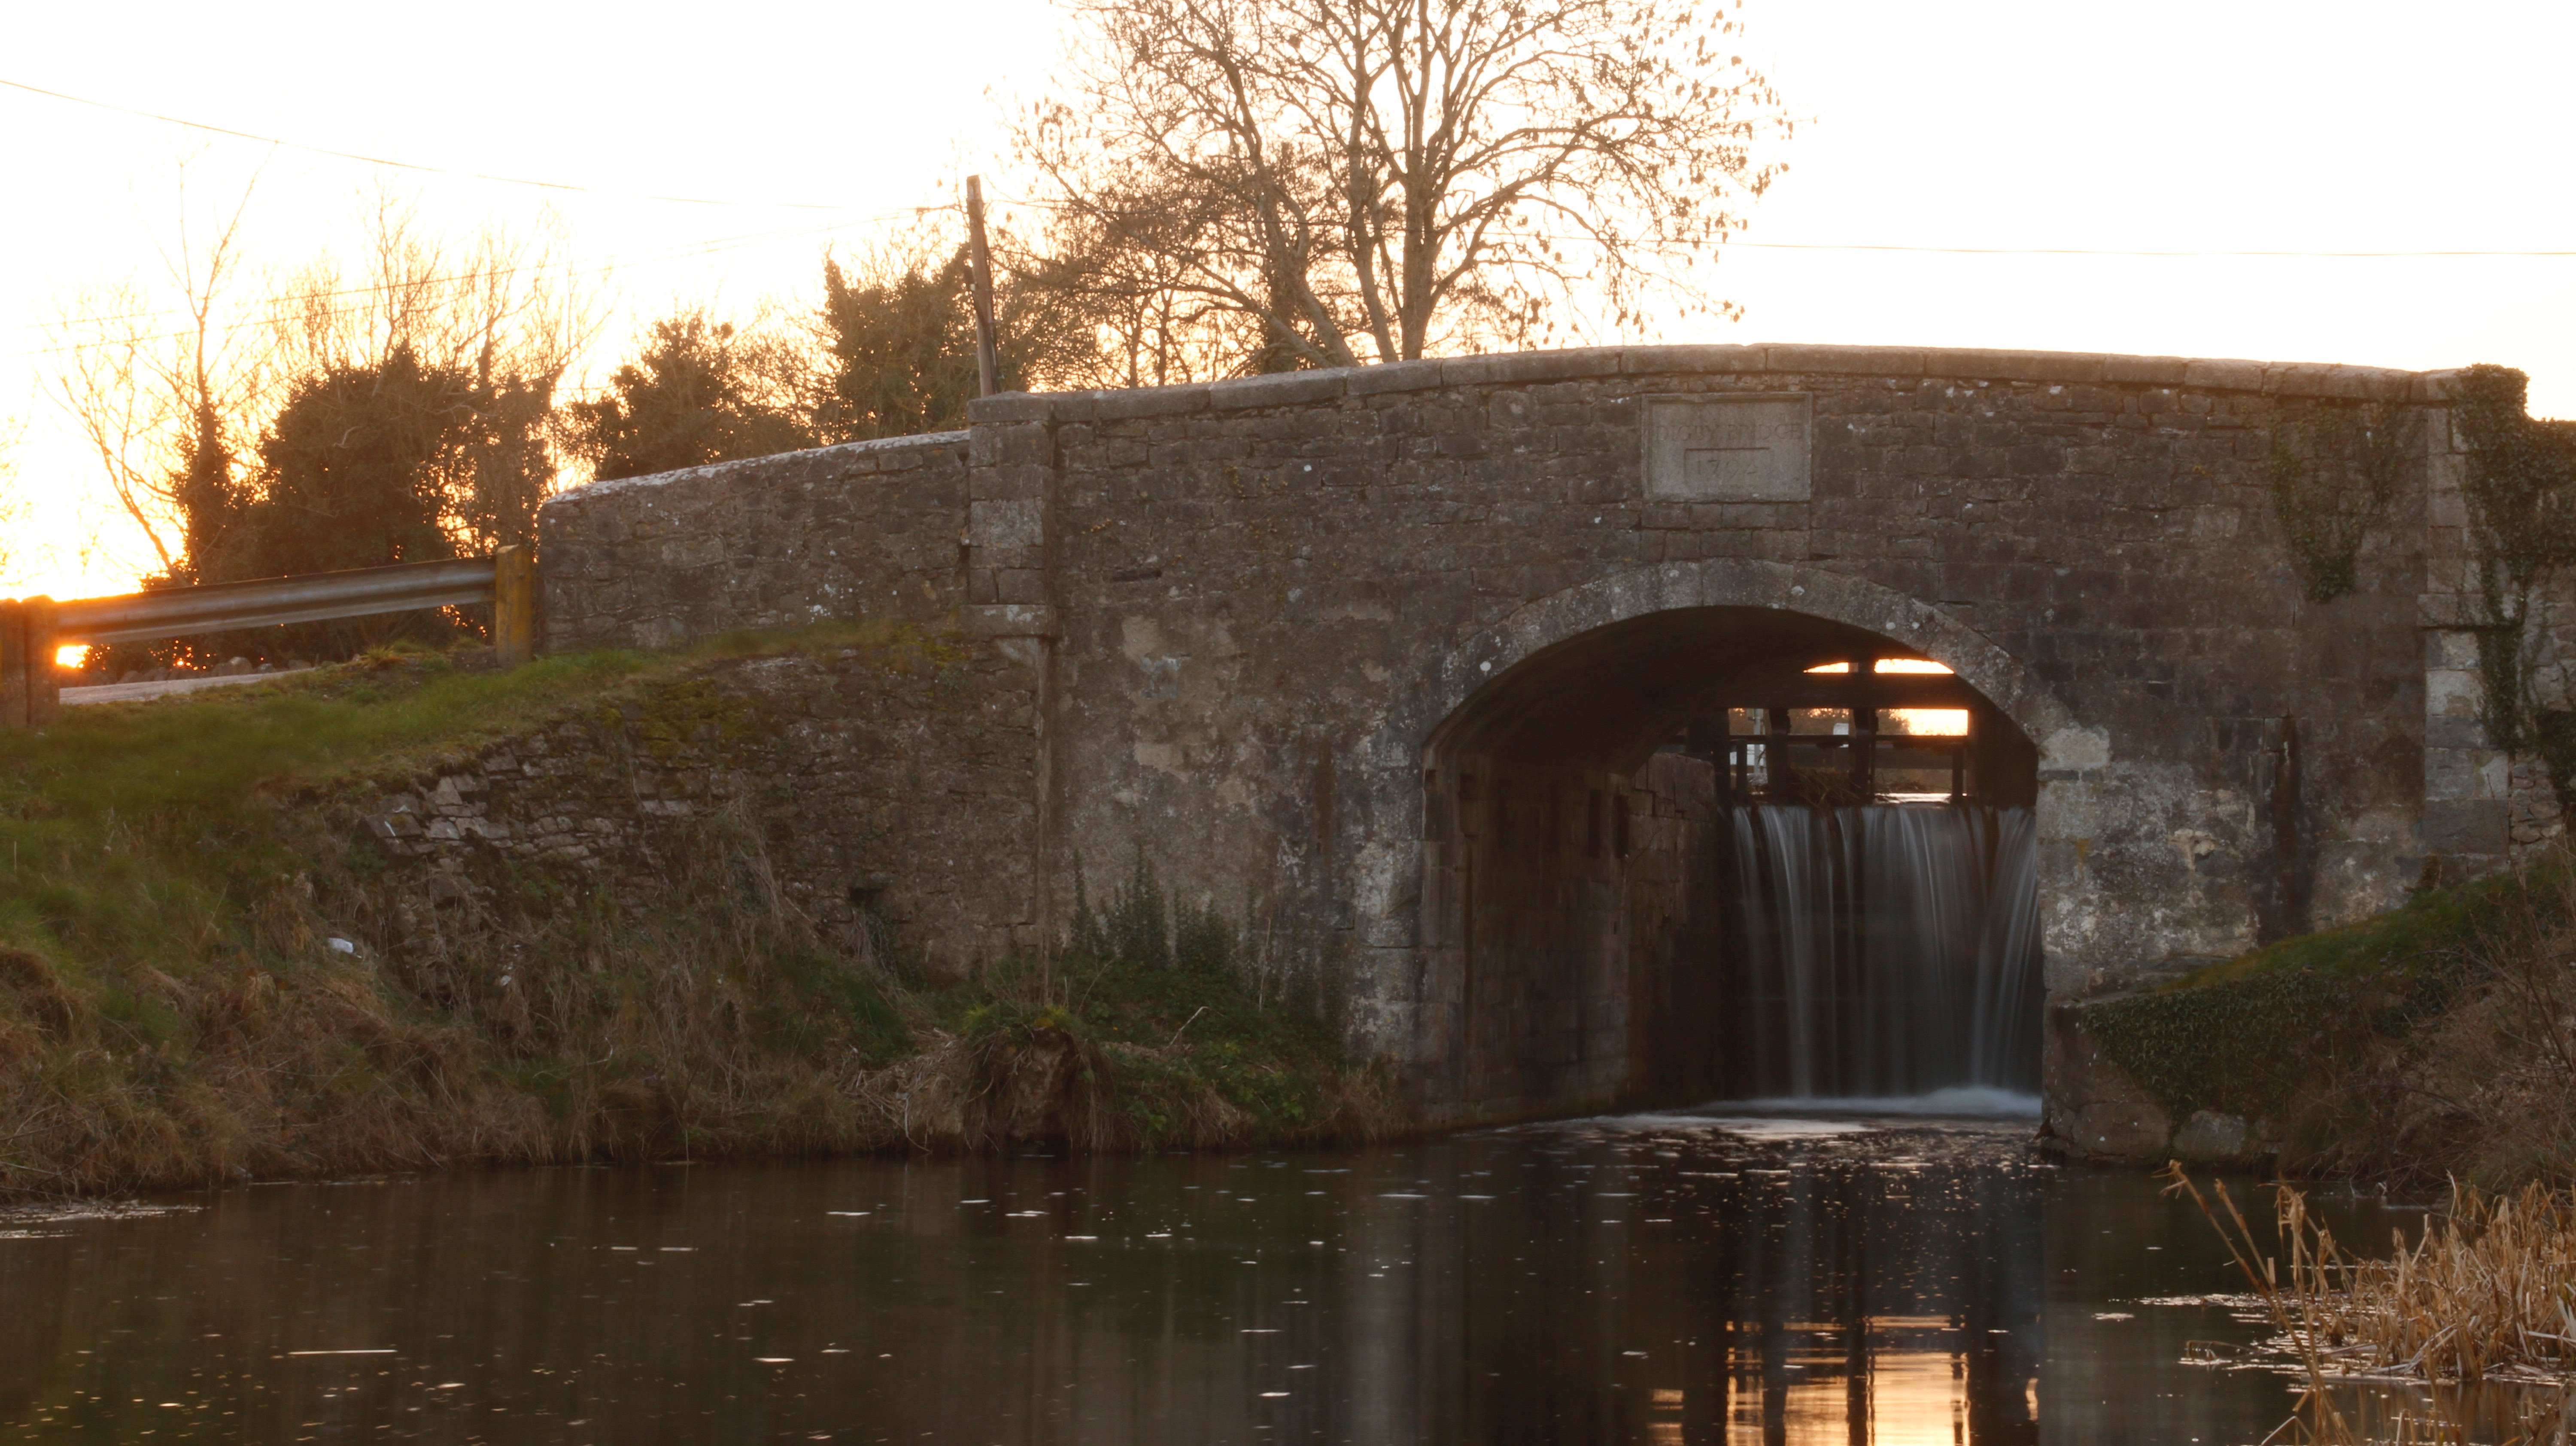
bridge, canal, reflection, reservoir, waterway, moat, arch bridge